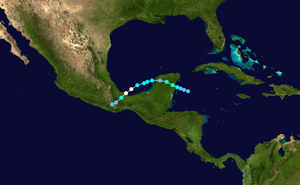
L’ouragan Stan fut la dix-huitième tempête tropicale et le dixième cyclone tropical de la saison cyclonique 2005 situé dans l'Atlantique. C'était une tempête de faible intensité qui causa pourtant de graves inondations et des coulées de boue en Amérique centrale et dans le sud du Mexique. Ce fut le second système tropical à porter un nom commençant par S, après la tempête tropicale Sébastien en 1995.